Evgeny Novitsky

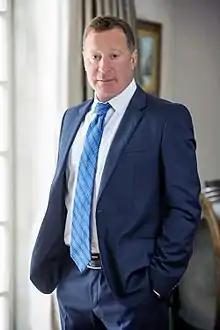

Evgeny Grigorievich Novitsky is a Russian engineer and entrepreneur, former president of the large AFK Sistema conglomerate which holds many diversified businesses. He is also the chairman of the trustee board of the Bauman Moscow State Technical University, which he graduated from in 1985. Nowadays he is one of the chairmen of the electronics production company RTI Systems.